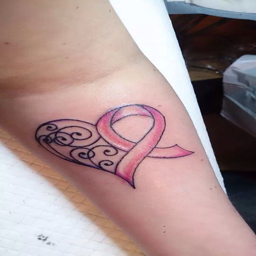
i think i would do a red ribbon for heart disease and put initials and dates in the other side .